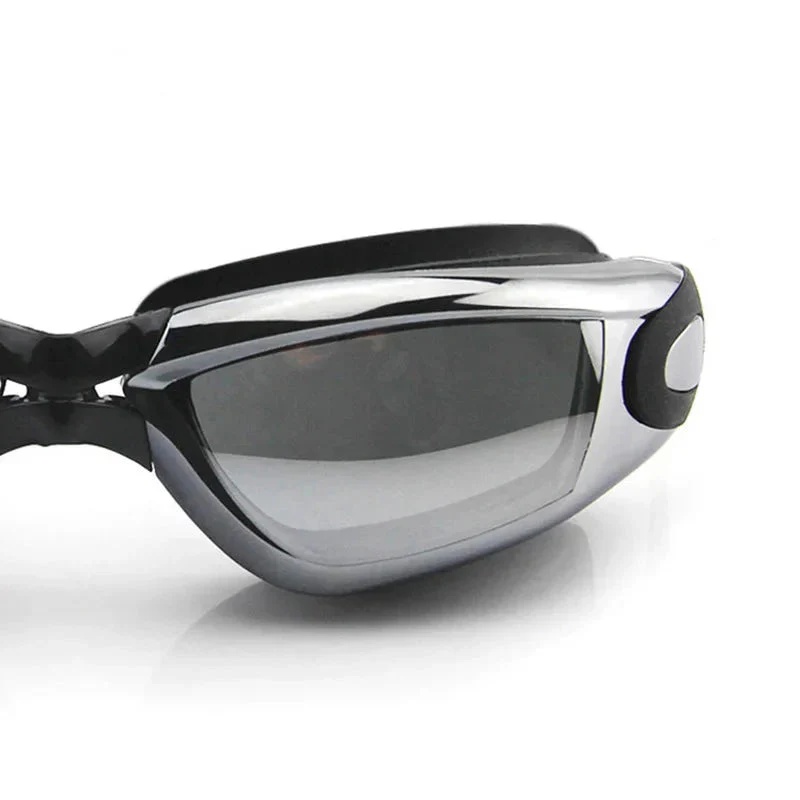
Swimming Goggles for Men & Women – Anti-Fog UV Protection, Waterproof, Adjustable Silicone Swim Goggles for Adults & Kids
🌊 Dive into Comfort & Clarity – Anti-Fog Swimming Goggles Experience ultimate comfort and clear vision with our Anti-Fog Swimming Goggles , designed for men and women. Perfect for pool sessions or open water, these goggles combine UV protection, a waterproof seal, and a comfortable fit. Key Features: Anti-Fog & UV Protection : Clear vision and eye protection from sun rays. 100% Waterproof : Silicone seal prevents leaks for dry, comfortable swimming. Adjustable Strap : Soft silicone strap ensures a snug fit for all head sizes. Durable Comfort : Built with flexible silicone for long-lasting use. Stylish Options : Available in black, blue, red, and transparent. Why You’ll Love It : Enjoy crystal-clear vision and a secure fit, whether you’re swimming laps or exploring open waters. Order your Anti-Fog Swimming Goggles today for a superior swim experience!
Brand: Mein Shop
Category: Sporting Goods > Outdoor Recreation > Boating & Water Sports > Swimming > Swim Goggles & Masks